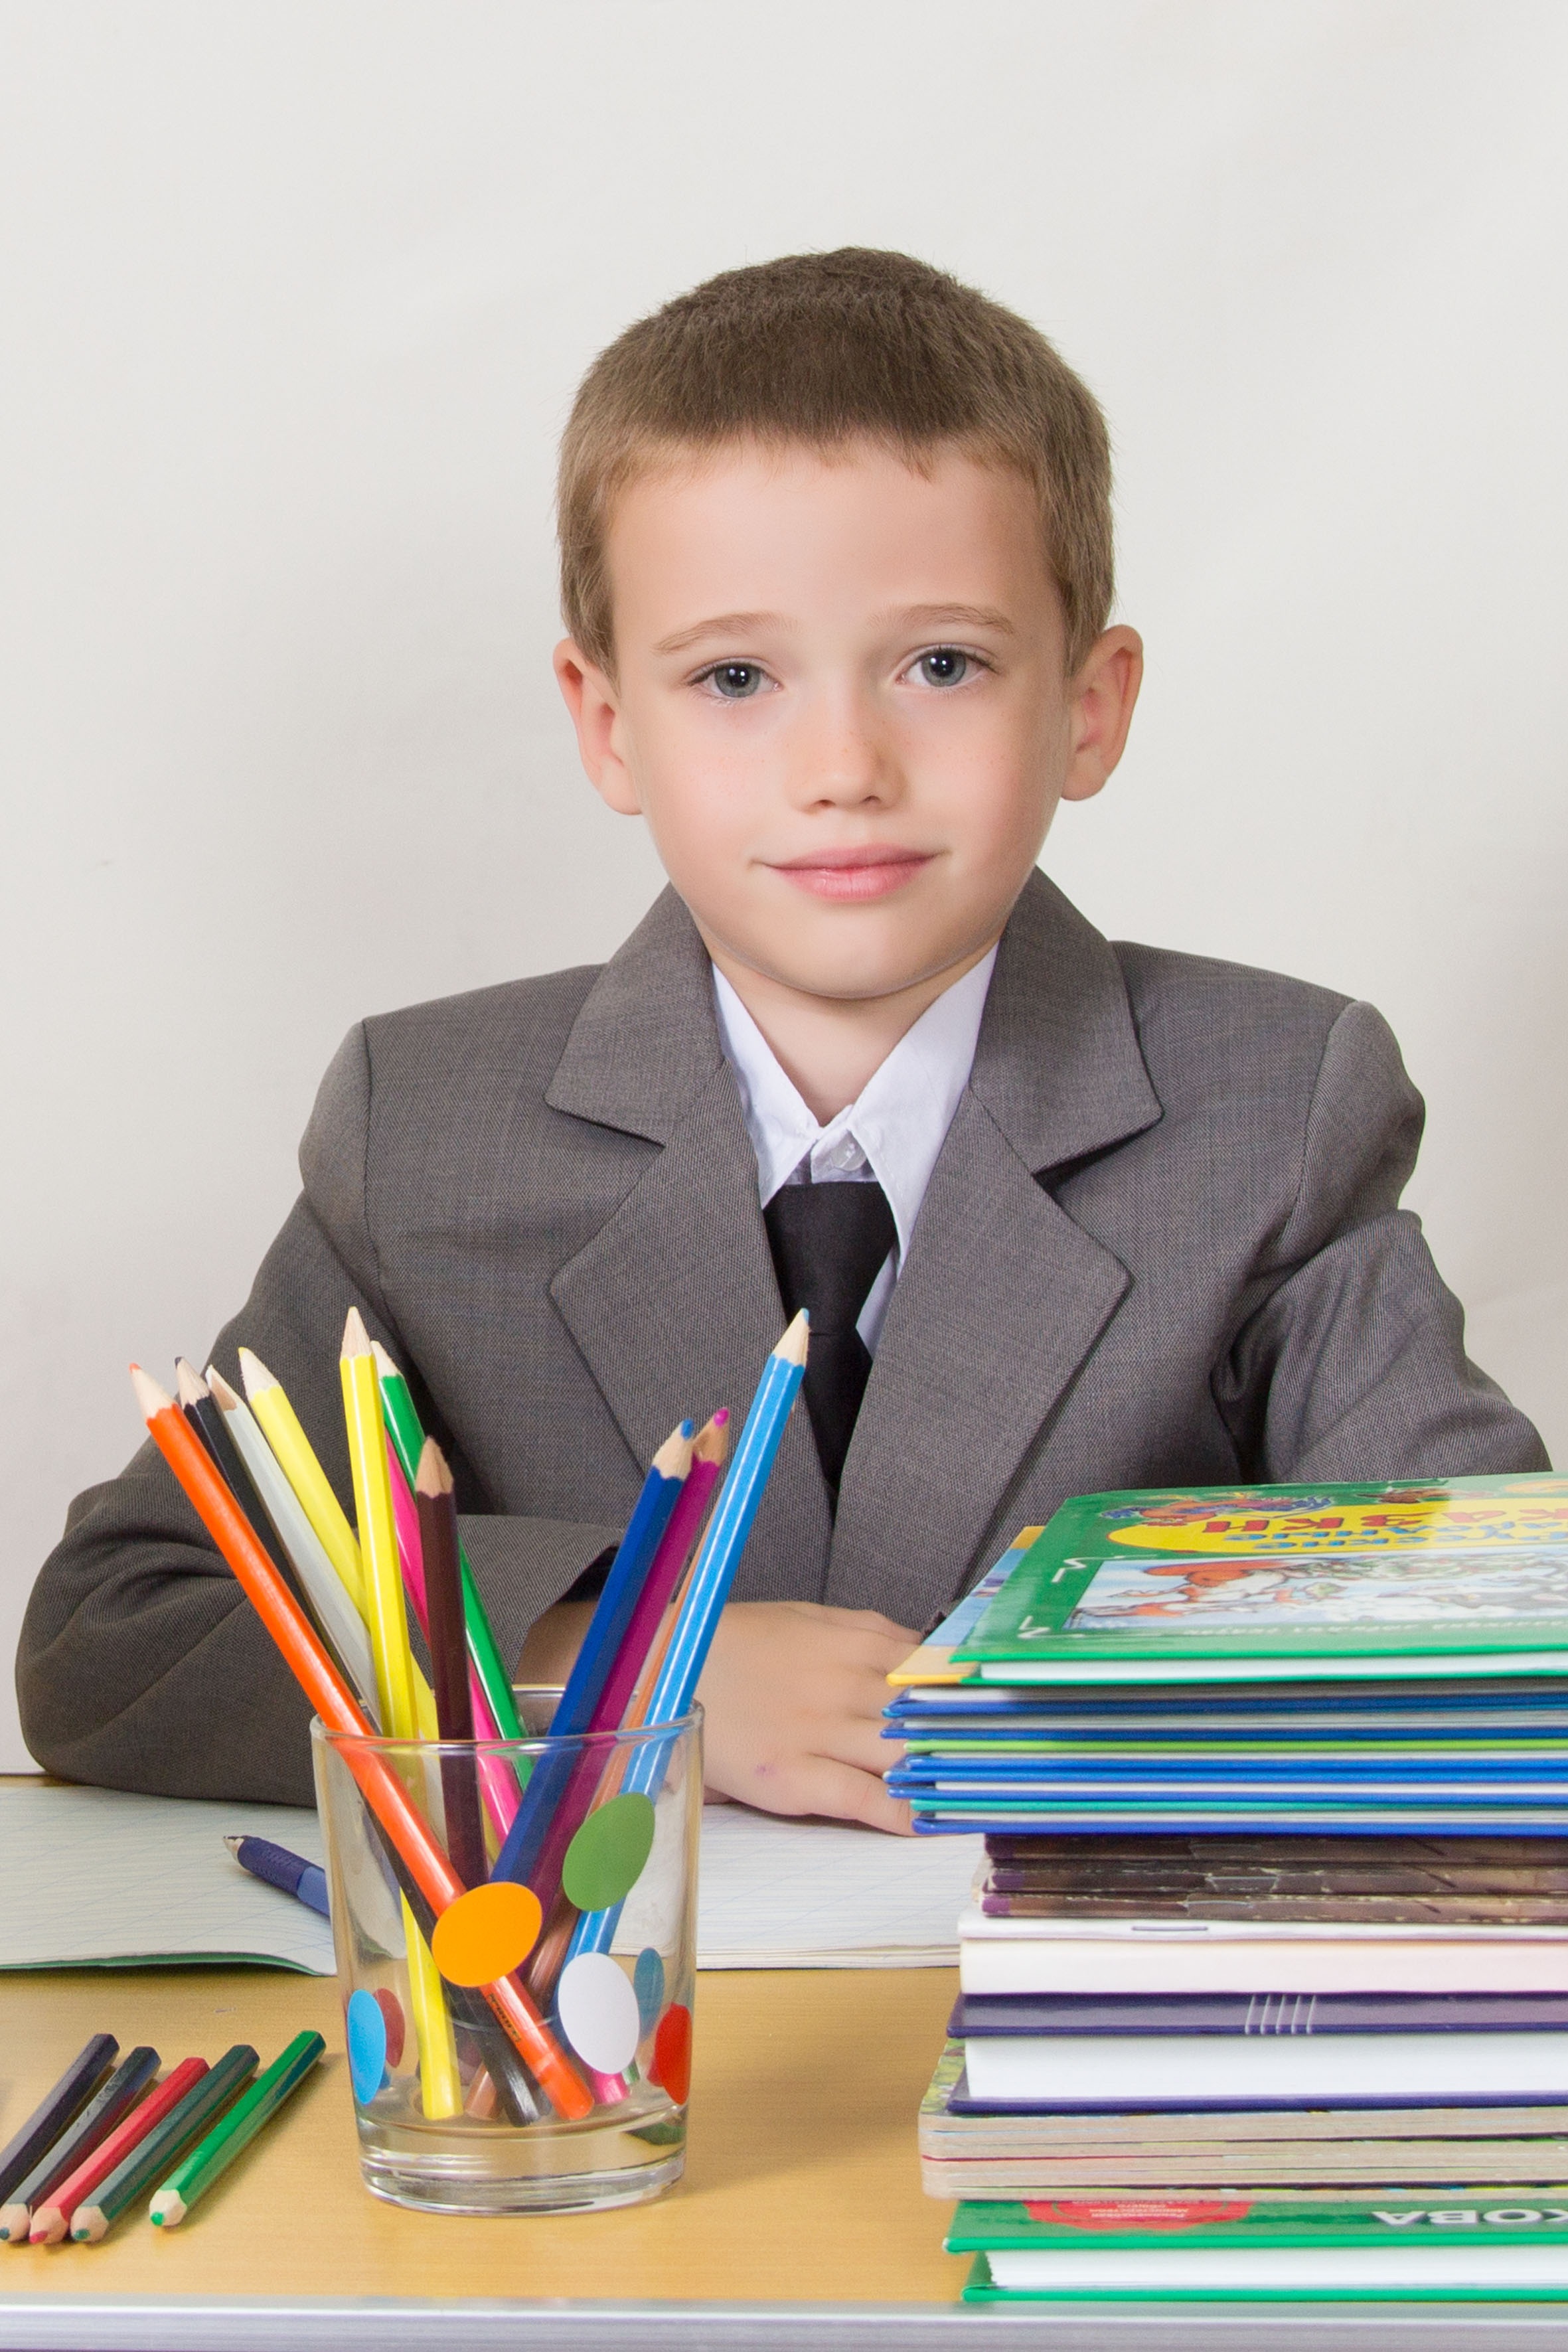
notebook, writing, person, play, sitting, child, professional, books, bright, schoolboy, learning, pencils, homework, at the desk